1974 NBA draft

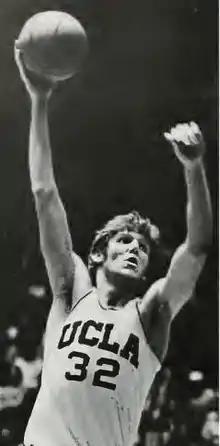
A man, wearing a white jersey with UCLA 32 on front, with both arms raised and ball in his right hand while looking to his left.

Bill Walton, from the University of California Los Angeles, was selected first overall by the Portland Trail Blazers. Jamaal Wilkes (then known as Keith Wilkes), also from UCLA, was selected eleventh by the Golden State Warriors and went on to win the Rookie of the Year Award. Walton, Wilkes, and fortieth pick George Gervin have been inducted to the Basketball Hall of Fame. Both Walton and Gervin were also named to the list of the 50 Greatest Players in NBA History announced at the league's 50th anniversary in 1996. Walton won the NBA championship, along with the Finals Most Valuable Player Award, with the Blazers in 1977. Later in his career, he won another NBA title with the Boston Celtics in 1986. During that season, he also won the Sixth Man of the Year Award. Walton's other achievements include one Most Valuable Player Award in 1978, two All-NBA Team selections and two All-Star Game selections. Gervin had left college in 1972 to play professionally in the American Basketball Association (ABA) with the Virginia Squires. He later joined the NBA in 1976 after both leagues merged. His achievements include two All-ABA Team selections, seven All-NBA Team selections, three ABA All-Star Game selections and nine NBA All-Star Game selections.